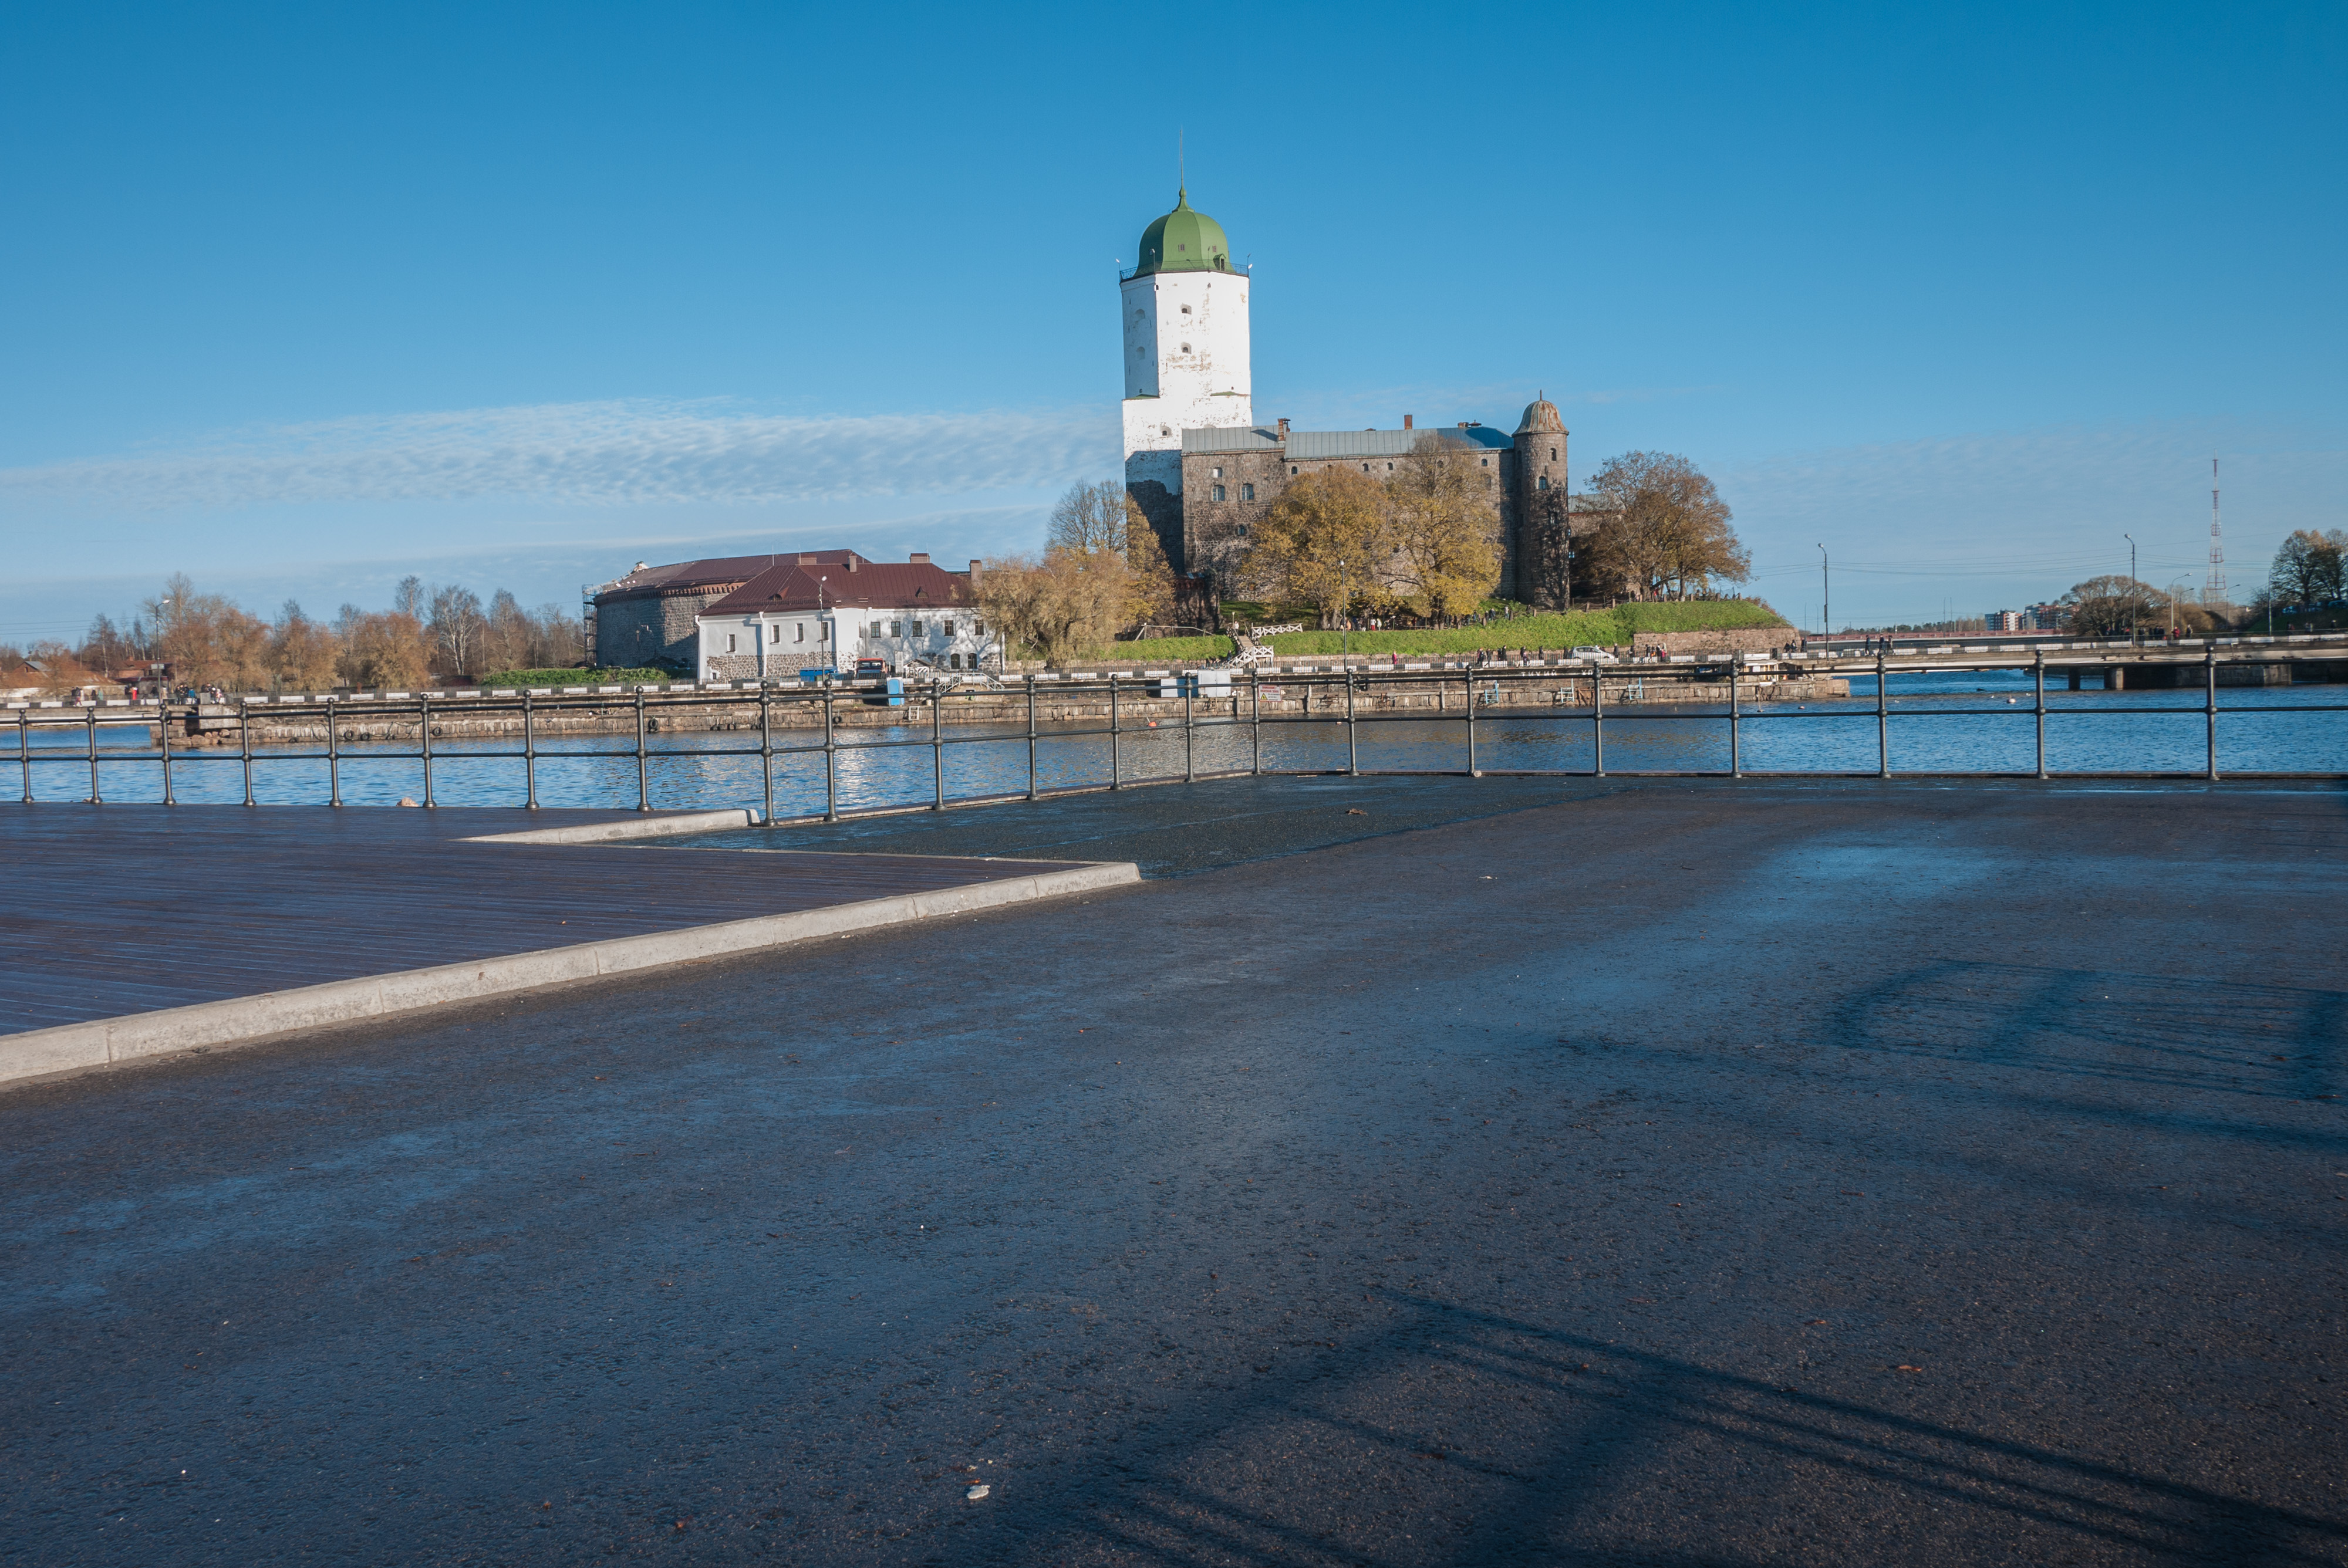
image, sky, water, landmark, winter, cloud, river, town, architecture, city, tower, urban area, sea, ocean, snow, freezing, building, road, ice, tourism, horizon, reflection, house, tourist attraction, skyline